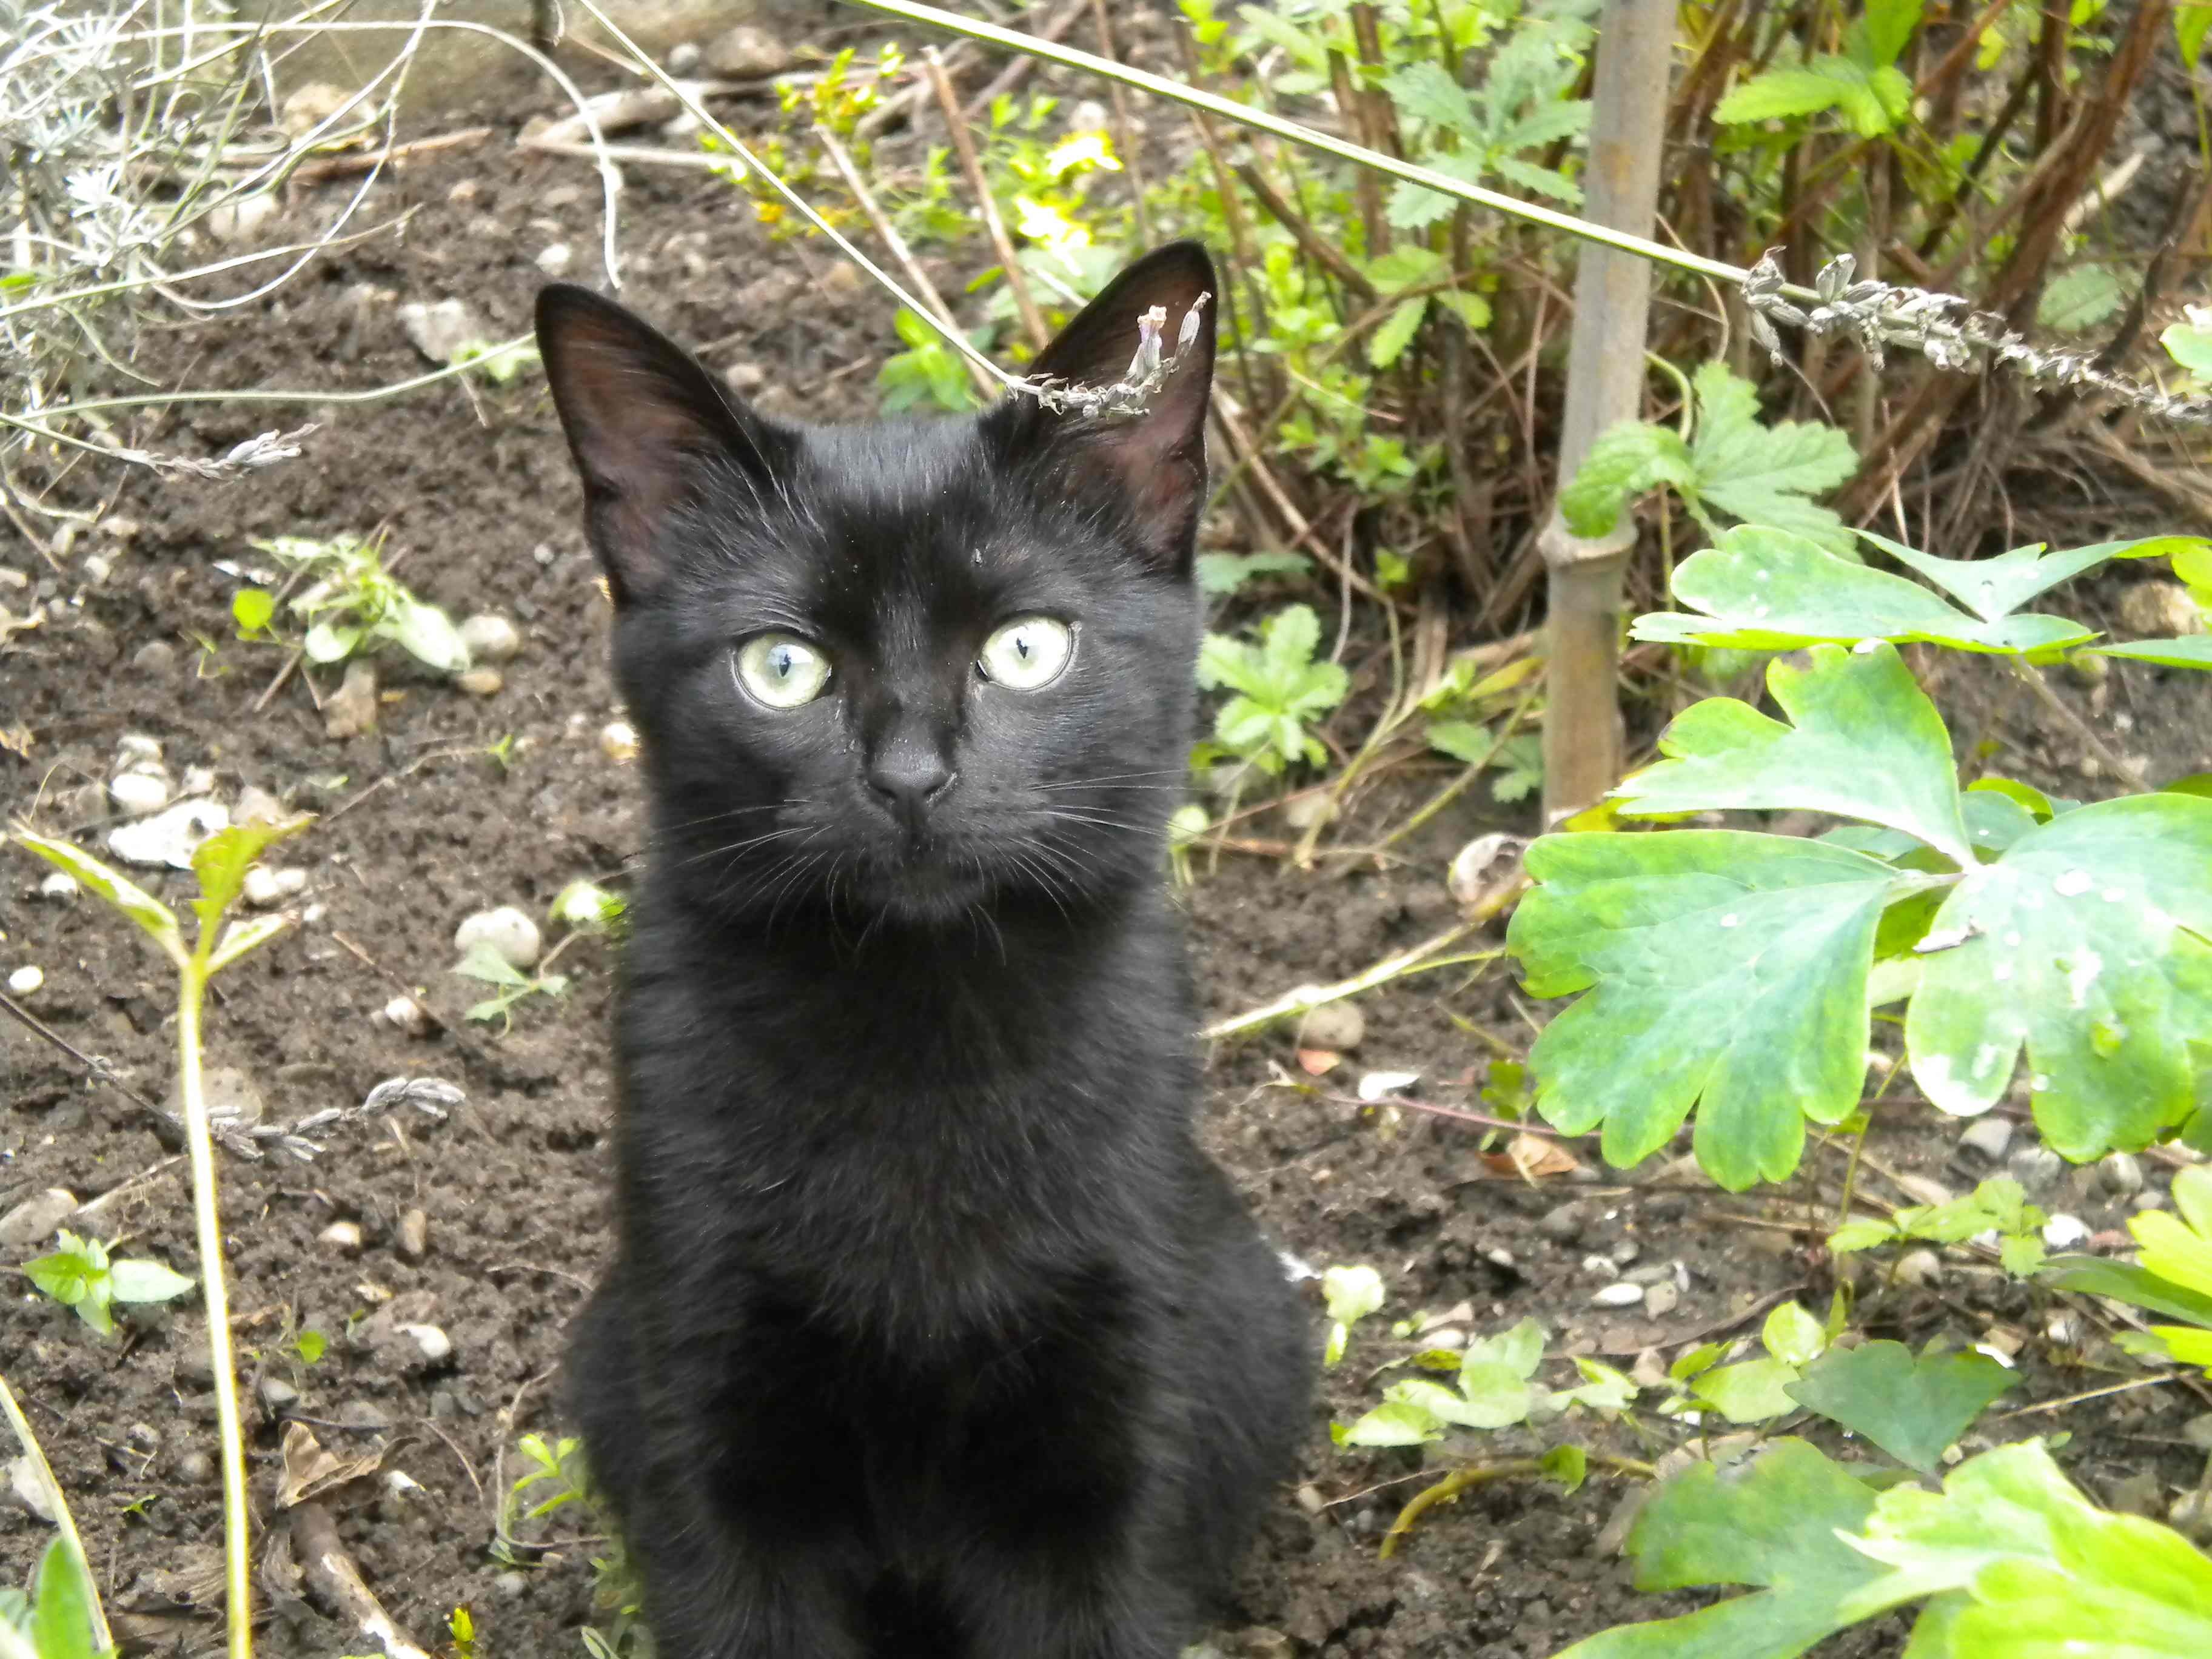
kitten, cat, mammal, black cat, black, garden, fauna, vertebrate, wild cat, small to medium sized cats, cat like mammal, nebelung